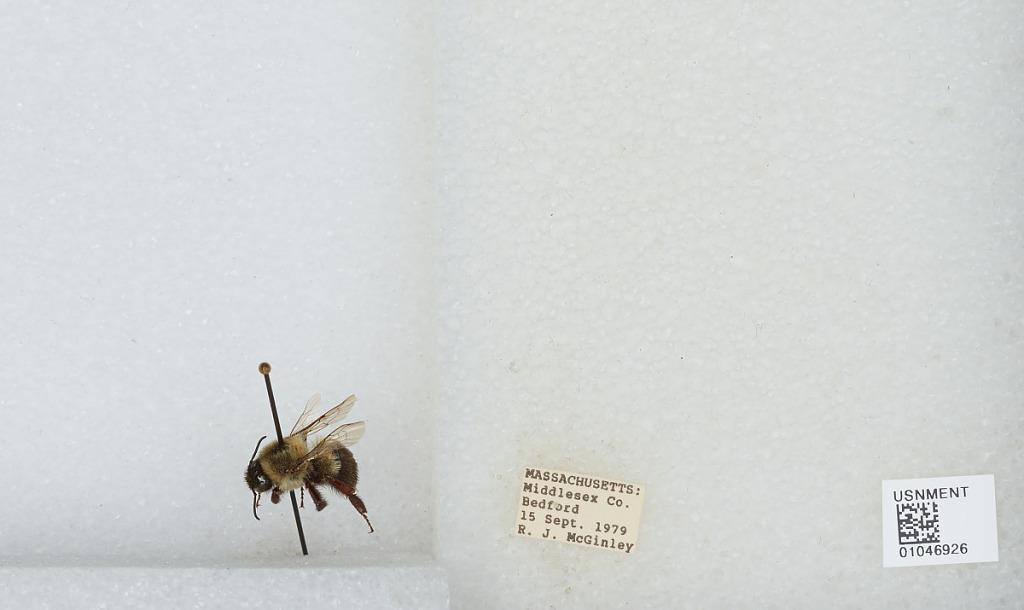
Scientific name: Bombus sp.
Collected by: R. McGinley
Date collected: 1979-9-15
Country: United States
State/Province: Massachusetts
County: Middlesex
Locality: Bedford
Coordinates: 42.4906, -71.2767